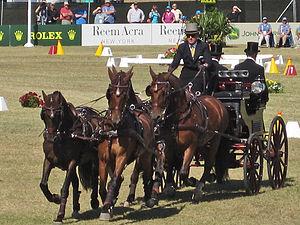
Attelage aux jeux équestres mondiaux de 2010